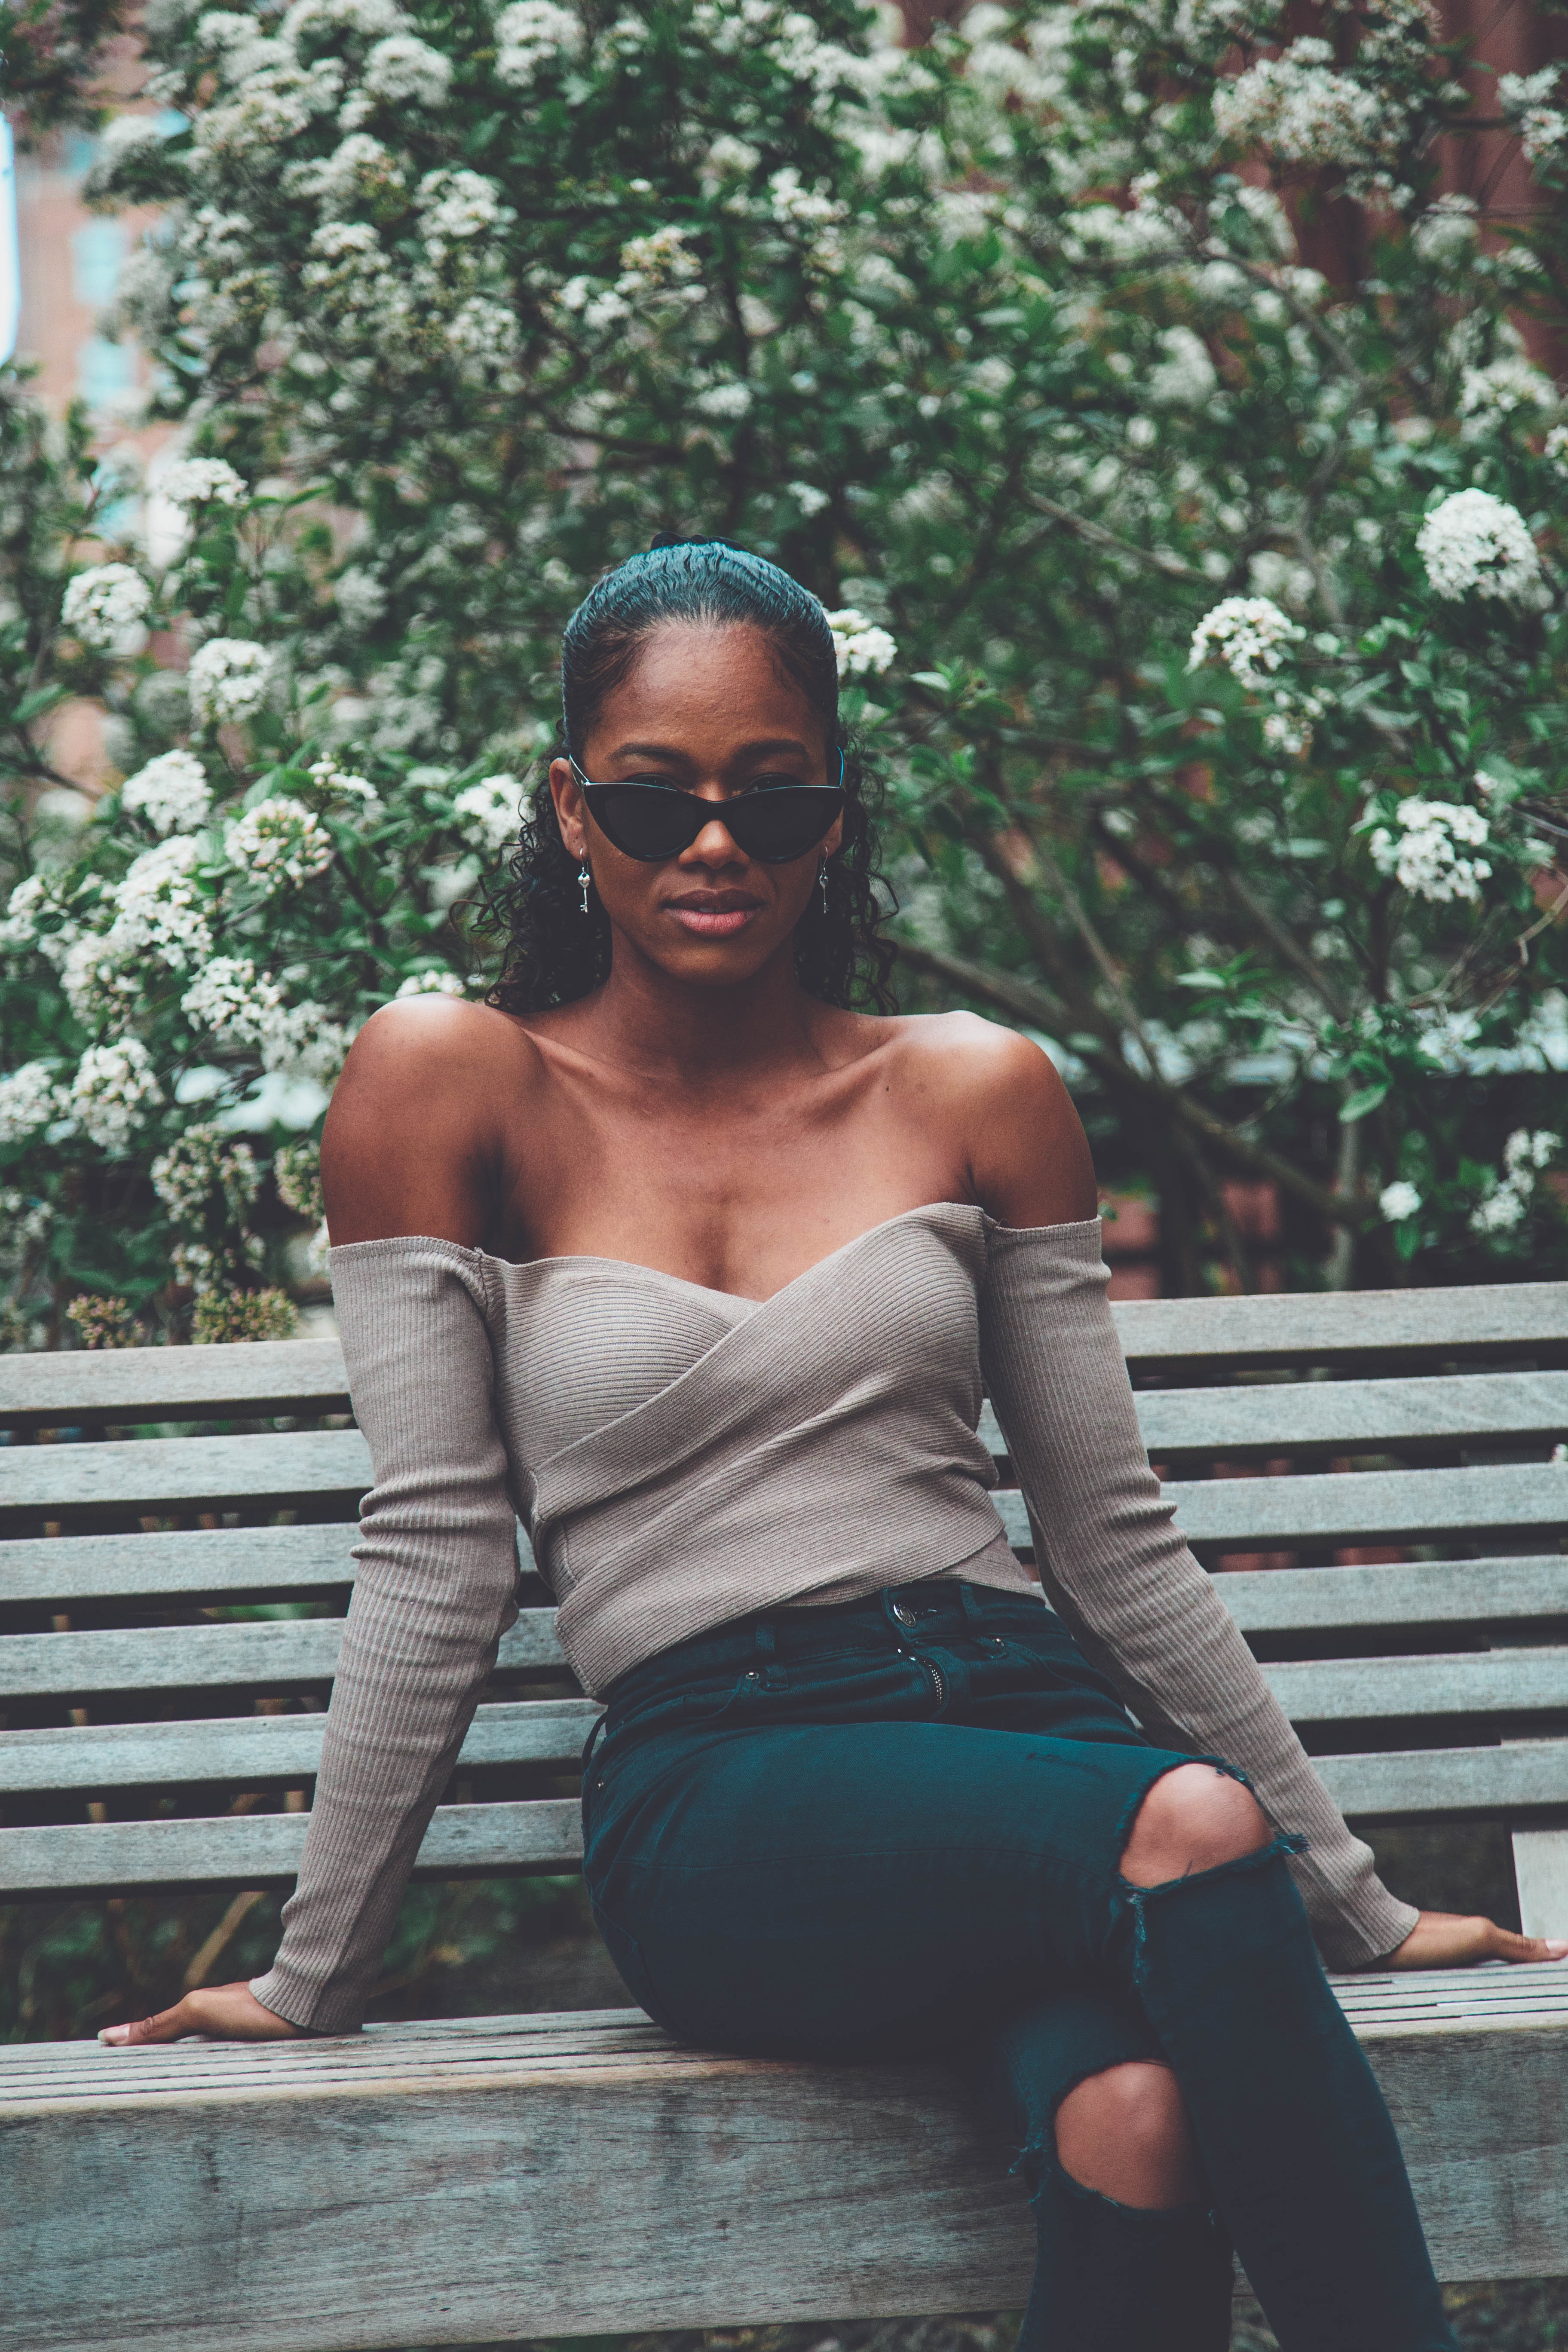
black, shoulder, beauty, sitting, glasses, joint, eyewear, fashion, model, leg, tree, photography, jeans, abdomen, waist, photo shoot, black hair, summer, smile, muscle, trunk, thigh, sunglasses, leisure, chest, knee, vacation, hip, human leg, style